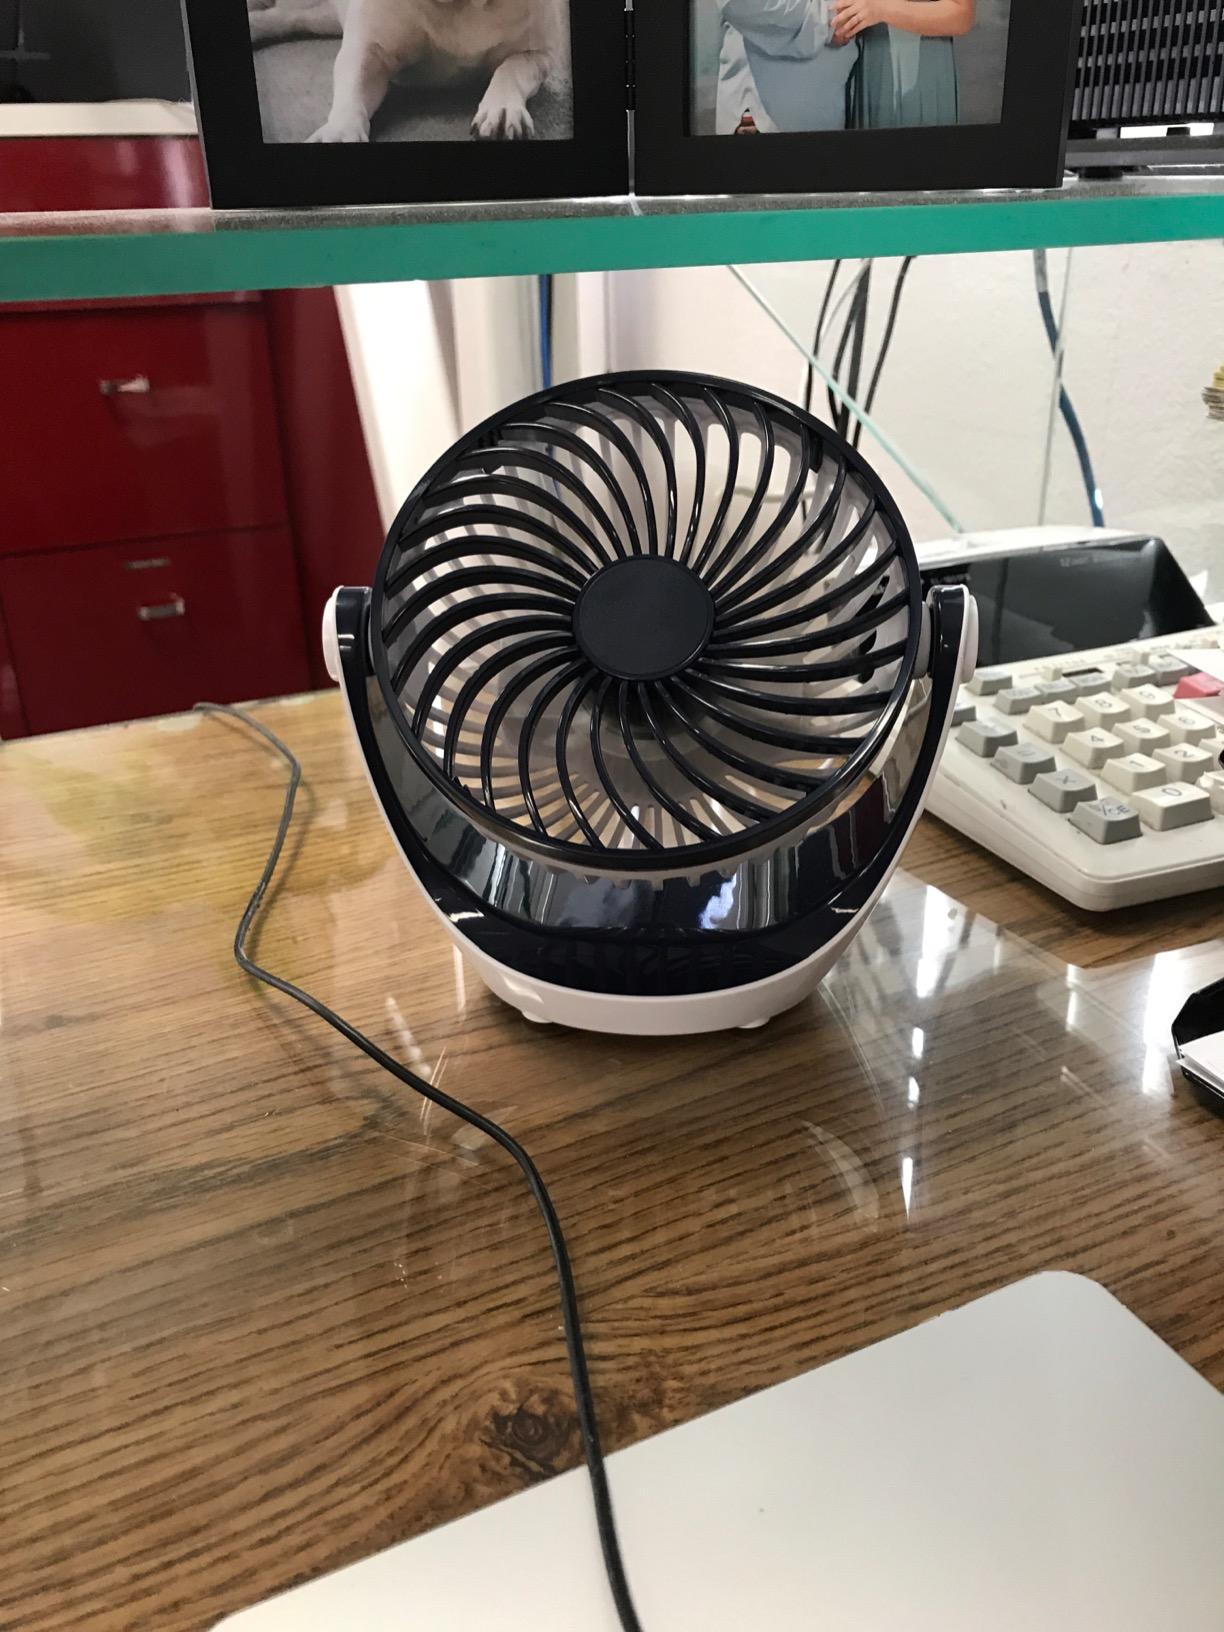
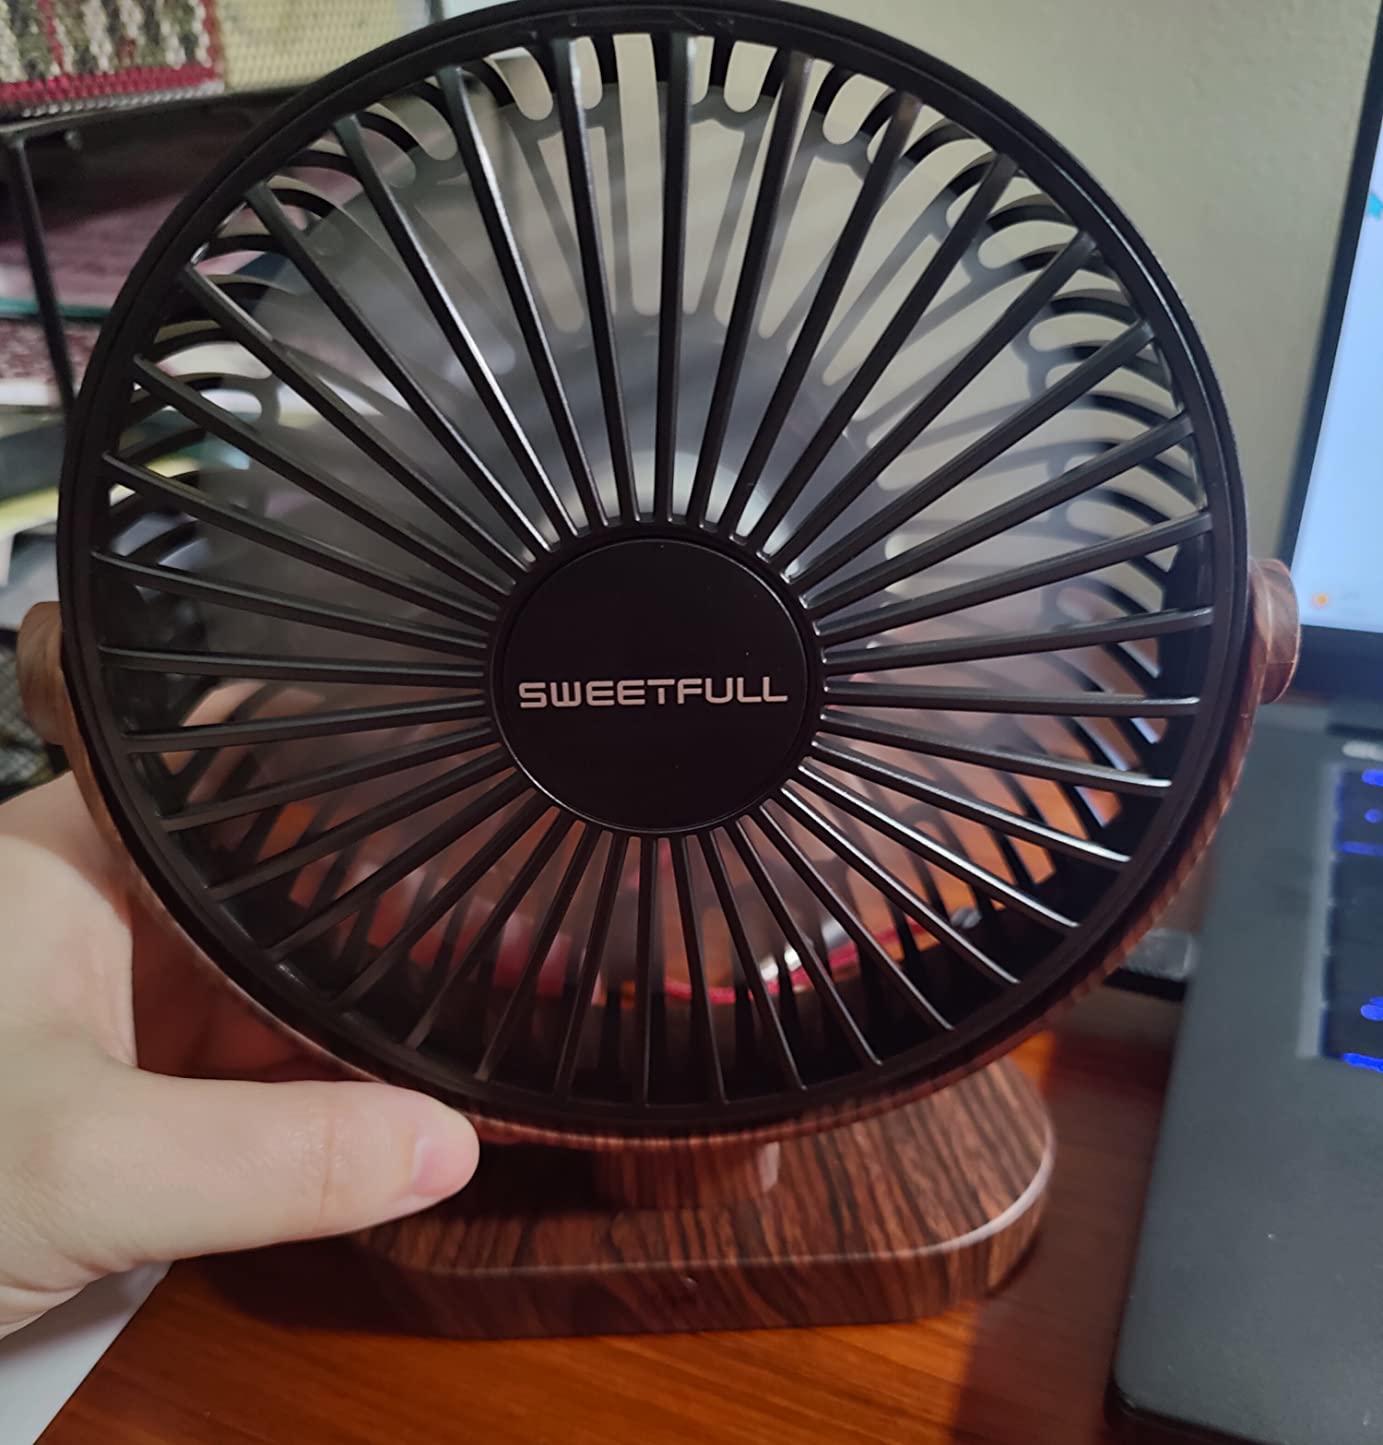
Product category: fan
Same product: no